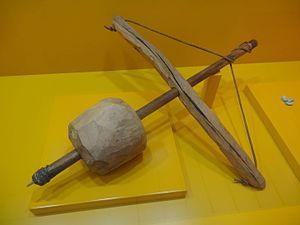
L’histoire de la médecine dentaire est une partie de l'histoire de la médecine, et l'étude des développements historiques de la médecine dentaire, y compris des biographies des personnes qui ont influencé la médecine dentaire de leur temps. Cette histoire s'étend très loin dans le passé. Ainsi, au Danemark, la preuve de l'ouverture d'une molaire remonte au néolithique. Le traitement conservatoire des dents chez les anciens paysans du Pakistan a pu être prouvé dans l'intervalle de 7 000 à 5 500 ans av. J.C, et ce avec l'intention de « réparer » les dents, et éventuellement même de combler les cavités. Depuis les Sumériens, on a cru jusqu'aux temps modernes qu'un ver dans la dent était responsable de la carie. Les premiers travaux sur la technique dentaire ont été faits au milieu du Iᵉʳ millénaire av. J.-C. par les Étrusques et les Phéniciens. L'influence des savants romains et grecs a été déterminante au Moyen Âge tant dans le monde chrétien que dans le monde arabe.